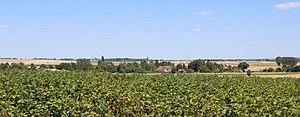
Panorama du village
Mondescourt est une commune française située dans le département de l'Oise en région Hauts-de-France.